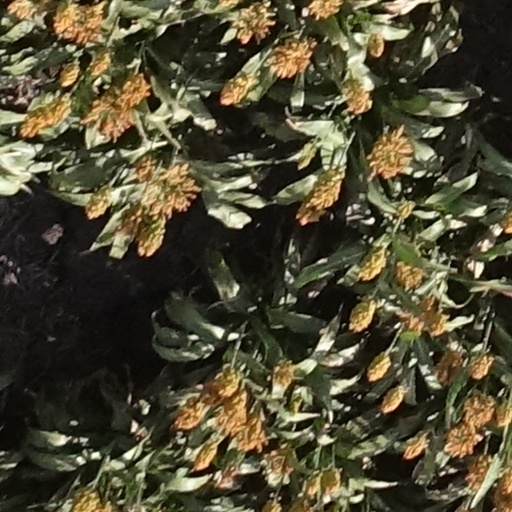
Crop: sorghum